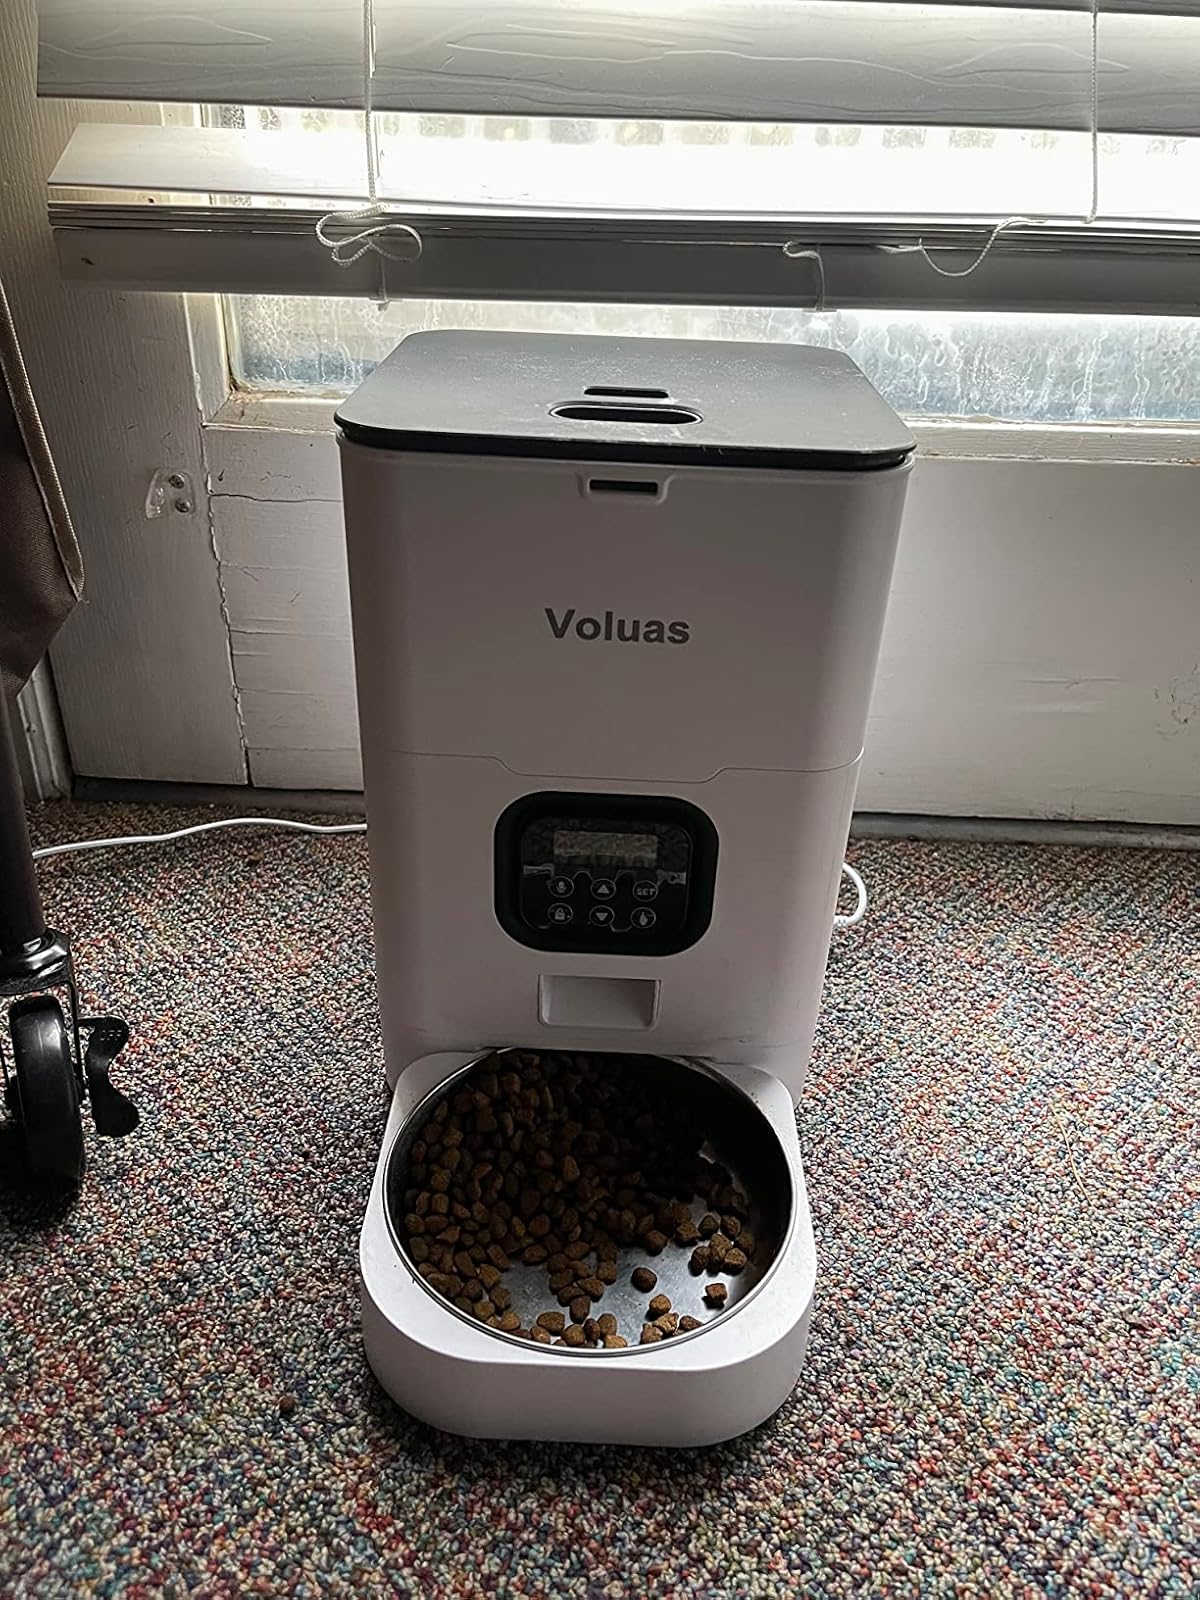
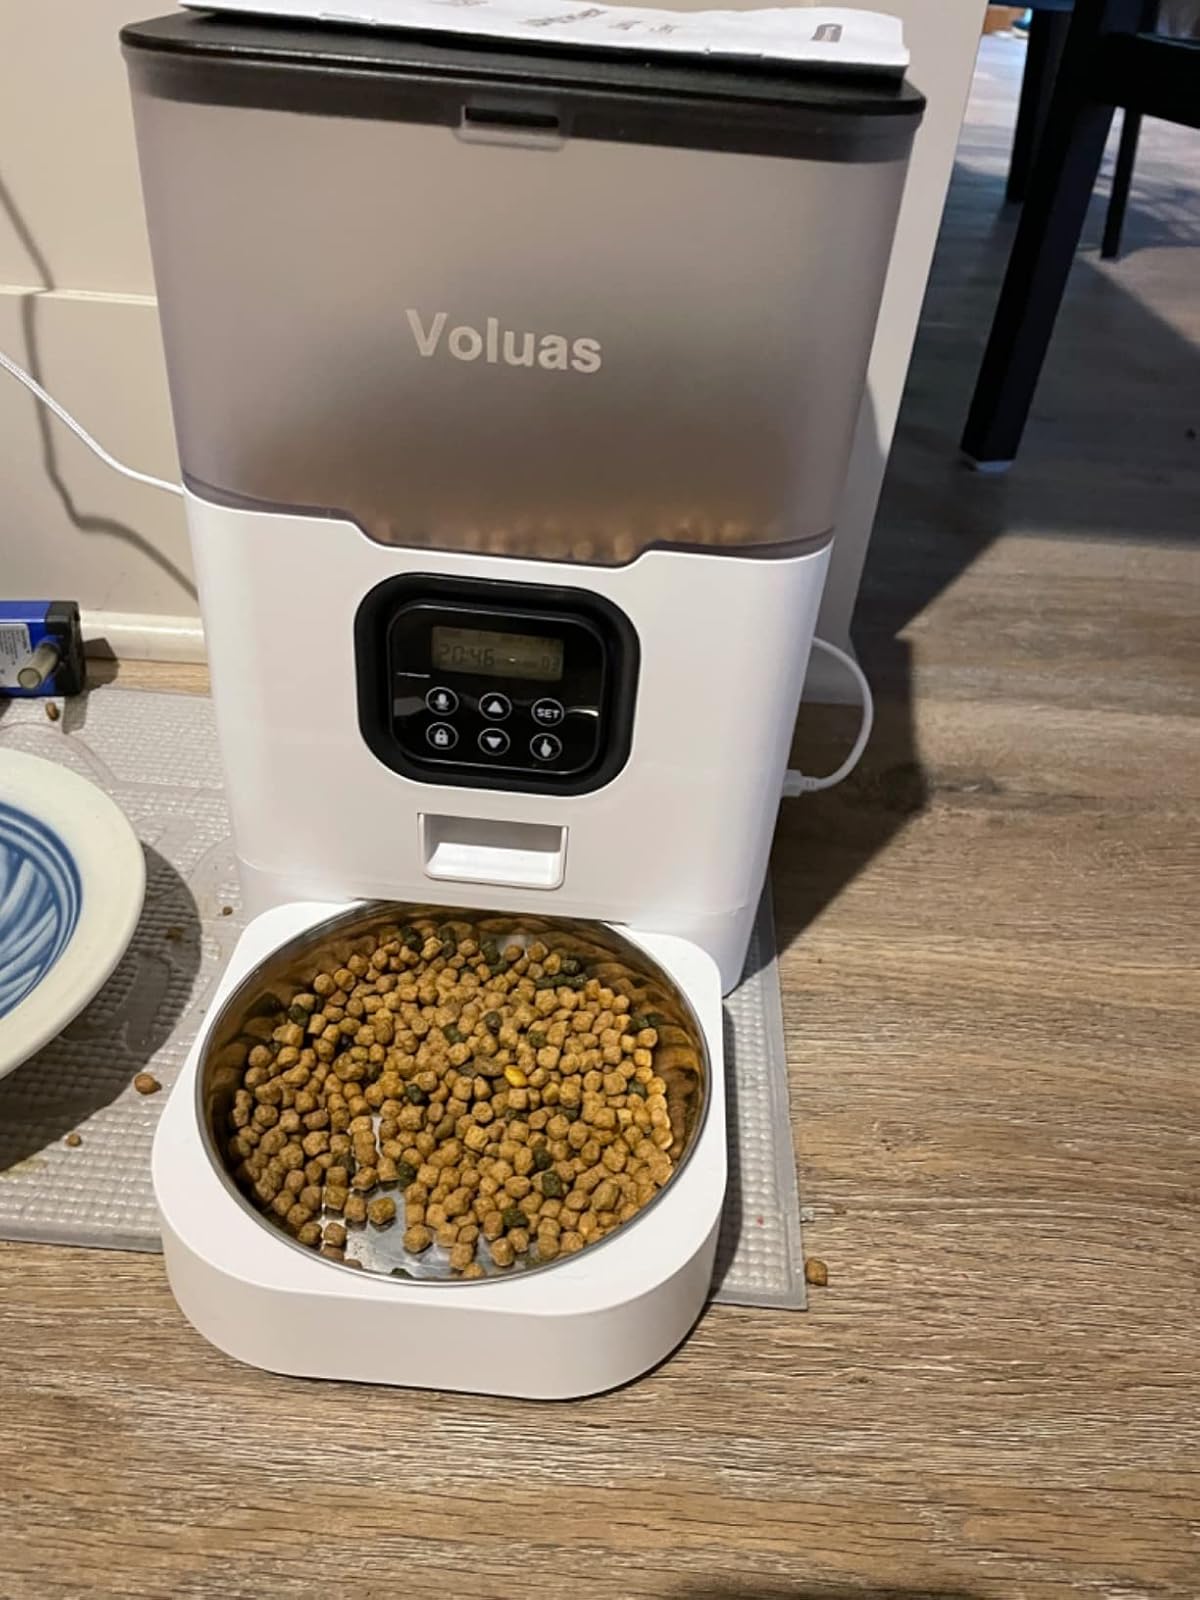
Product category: items_feeder
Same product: no